Tutankhamun

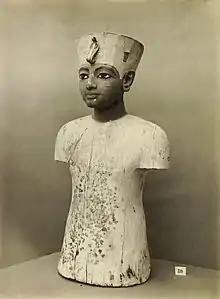
A painted, wooden figure of Tutankhamun suggested to be a mannequin for clothing

The country was economically weak and in turmoil following the reign of Akhenaten. Diplomatic relations with other kingdoms had been neglected, and Tutankhamun sought to restore them, in particular with the Mitanni. Evidence of his success is suggested by the gifts from various countries found in his tomb. Despite his efforts for improved relations, battles with Nubians and Asiatics were recorded in his mortuary temple at Thebes, both victories for Egypt. Also, as far as is known, Tutankhamun's military reign was undefeated, and is one of several other undefeated reigns in ancient Egypt's history.